Waterdown, Ontario

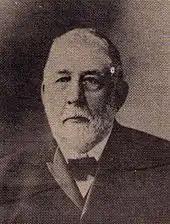
Charles Sealey, Waterdown's first reeve, 1879–1884

Waterdown was born out of the Industrial Revolution. Thanks to the plan drawn up by Ebenezer Griffin, settlers and industrialists rooted themselves in village life. Mills grew along the banks of Grindstone Creek (especially in the area known as Smokey Hollowgiven this name because of all the smog caused by the many complexes) as individuals like William P. Howland arrived to make their fortune. In 1869, the population was 1,000. By 1879 the settlement was severed from the Township of East Flamborough and incorporated as a village in its own right with quarrier Charles Sealey as its first reeve. Waterdown remained its own municipality until it was absorbed into the Township of Flamborough in 1974.